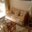
Label: couch